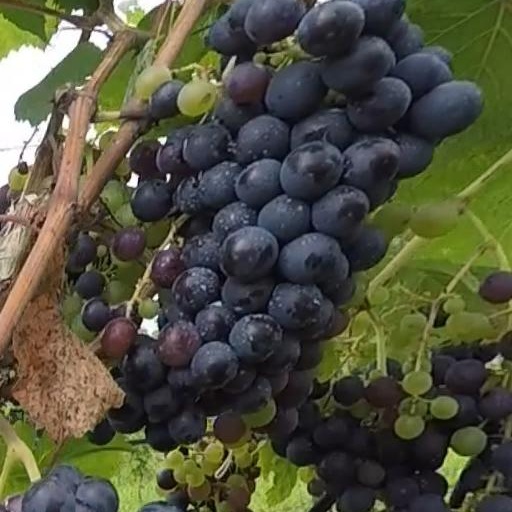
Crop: grape